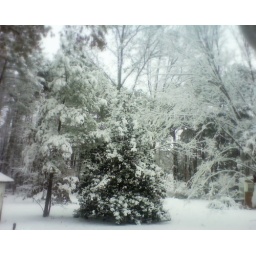
24 hours later in Durham NC where I have been house and dog sitting for my cousin